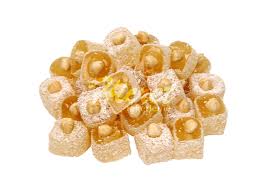
Yemek: lokum